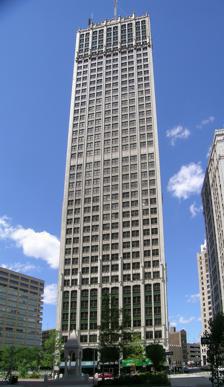
Building: Cadillac Tower
Country: United States of America
Year built: 1927
Skyscraper in Detroit This article is about the Detroit skyscraper Cadillac Tower. For the attached skyscraper complex approved for construction, see Cadillac Centre . For the New Center Detroit skyscraper, see Cadillac Place . Cadillac Tower Former names Barlum Tower General information Type Commercial offices Coordinates 42°19′55″N 83°02′42″W / 42.331976°N 83.044893°W / 42.331976; -83.044893 Owner Bedrock Detroit Height Antenna spire 176.2 m (578 ft) Roof 133.4 m (438 ft) Technical details Floor count 40 2 below ground Floor area 31,773 m 2 (342,000 sq ft) Barlum Tower U.S. National Register of Historic Places Location 65 Cadillac Square Detroit , Michigan Built 1927 Built by Otto Misch Co. Architect Bonnah & Chaffee Architectural style Neo-Gothic , Chicago School NRHP reference No. 05000737 Added to NRHP July 27, 2005 References The Cadillac Tower is a 40-story, 133.4 m (438 ft) Neo-Gothic skyscraper designed by the architectural firm of Bonnah & Chaffee at 65 Cadillac Square in downtown Detroit, Michigan . The building's materials include terra cotta and brick . It was built in 1927 as Barlum Tower . At the top of the tower is a tall guyed mast for local radio stations WMXD , WLLZ and television station WLPC-CD . It was listed on the National Register of Historic Places in 2005. History Cadillac Tower was the first building outside New York City and Chicago to have 40 floors, including two below ground. The building also houses the city of Detroit's Planning and Development Department, and its Recreation Department. Cadillac Tower's decorative cornices and parapets are of varying heights. The corner spires rise to a height of 130 m (430 ft), and the spires at the middle façade rise to the same height of the mechanical penthouse at 133.4 m (438 ft). Nine years before the Cadillac Tower was constructed, the 20-storey Cadillac Square Building was built in the adjacent plot. This is why relatively few windows were installed on the west side of the Cadillac Tower. The Cadillac Square Building was demolished in the 1970s. From 1994 to 2000, one side of the building featured a 14-story mural of Detroit Lions star player Barry Sanders . The mural was retired after a six-year deal with Nike expired. That mural was then replaced with one of Detroit Red Wings star Steve Yzerman . Currently the building features an ad for the MGM Grand Detroit Casino featuring a lion. In January 2008, the City of Detroit and Cadillac Tower's owner Northern Group, Inc., announced plans for Cadillac Centre , a $150-million mixed-use residential entertainment-retail complex attached to the skyscraper. Designed by architect Anthony Caradonna, the contemporary steel and glass 24-story center would have filled in the currently vacant Monroe Block adjacent to Campus Martius . This project was put on indefinite hold ultimately being replaced by Meridian Health Plan's future headquarters. In November 2021, Bedrock , a real estate firm owned by mega-developer Dan Gilbert, purchased the tower.  Plans have not been disclosed whether it will be a standalone project or be incorporated into a redevelopment of the Monroe Blocks. Gallery Looking up from Cadillac Square Cadillac Tower from Greektown Cadillac Square See also List of tallest buildings in Detroit Other buildings designed by Bonnah & Chaffee: Lawyers Building Merchants Building References